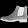
Label: Ankle boot